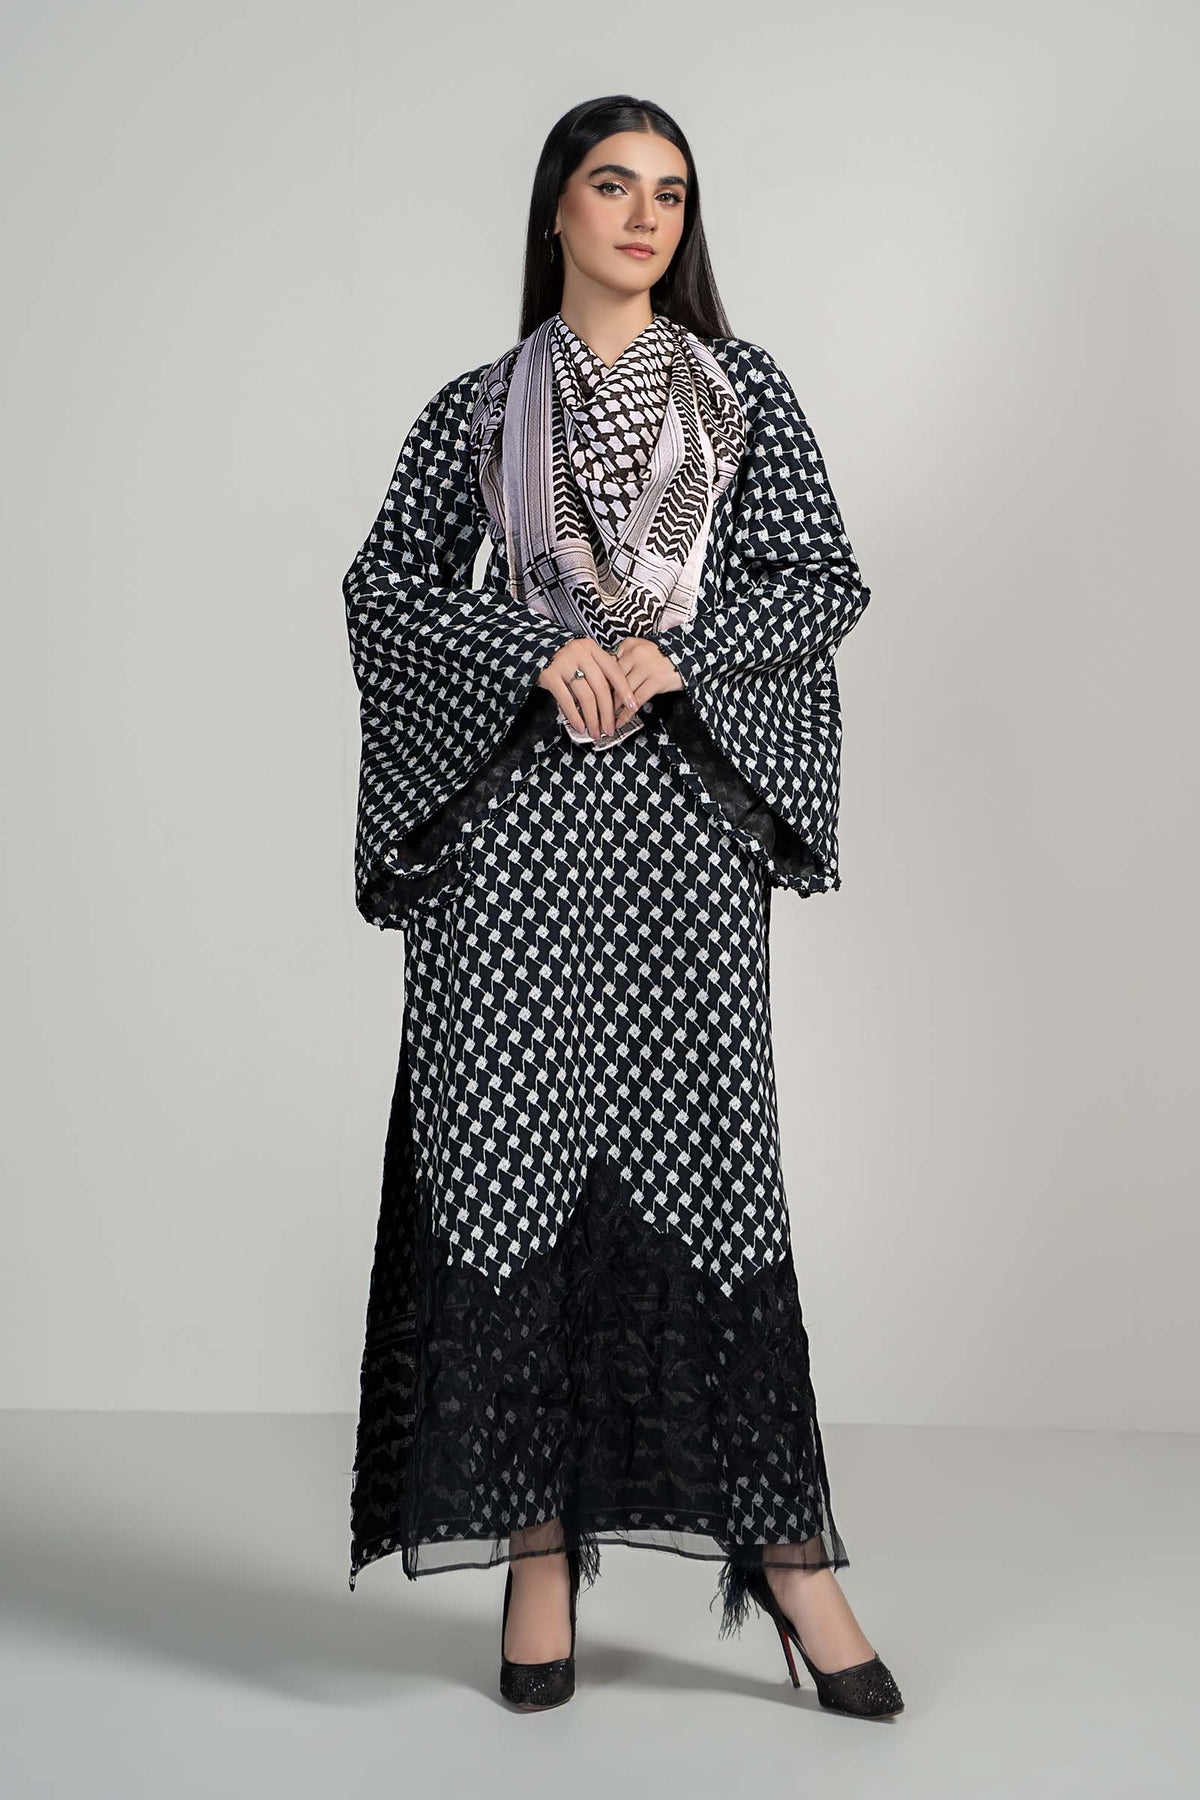
black white dot print silk abaya